Why Must I Die?

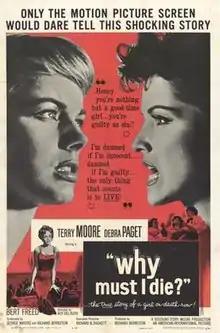
Film poster

Why Must I Die? is a 1960 American crime drama film directed by Roy Del Ruth and starring Terry Moore and Debra Paget. It was released by American International Pictures as a double feature with "The Jailbreakers". This was Del Ruth's final film.